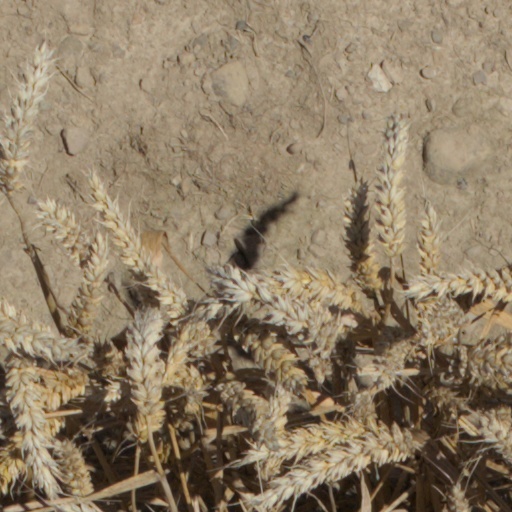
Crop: wheat